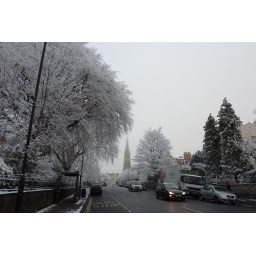
white trees in Clifton